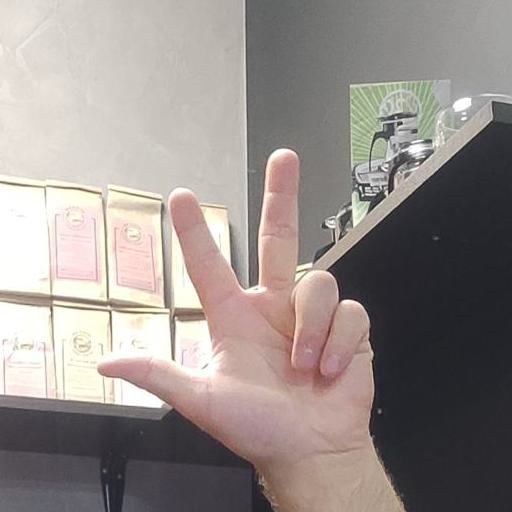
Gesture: three2